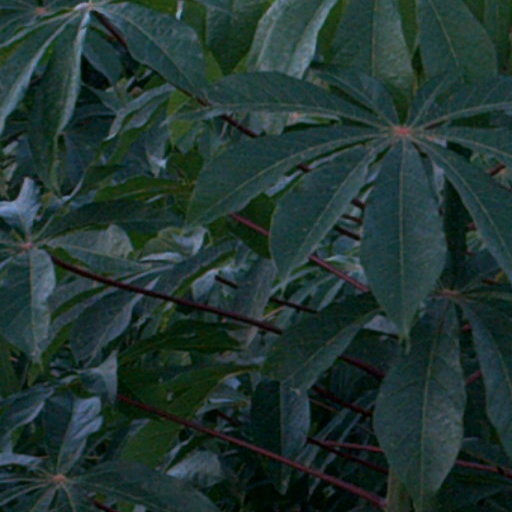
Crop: cassava